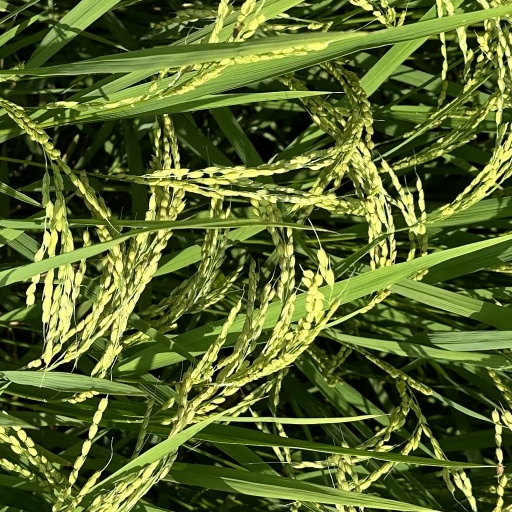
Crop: rice